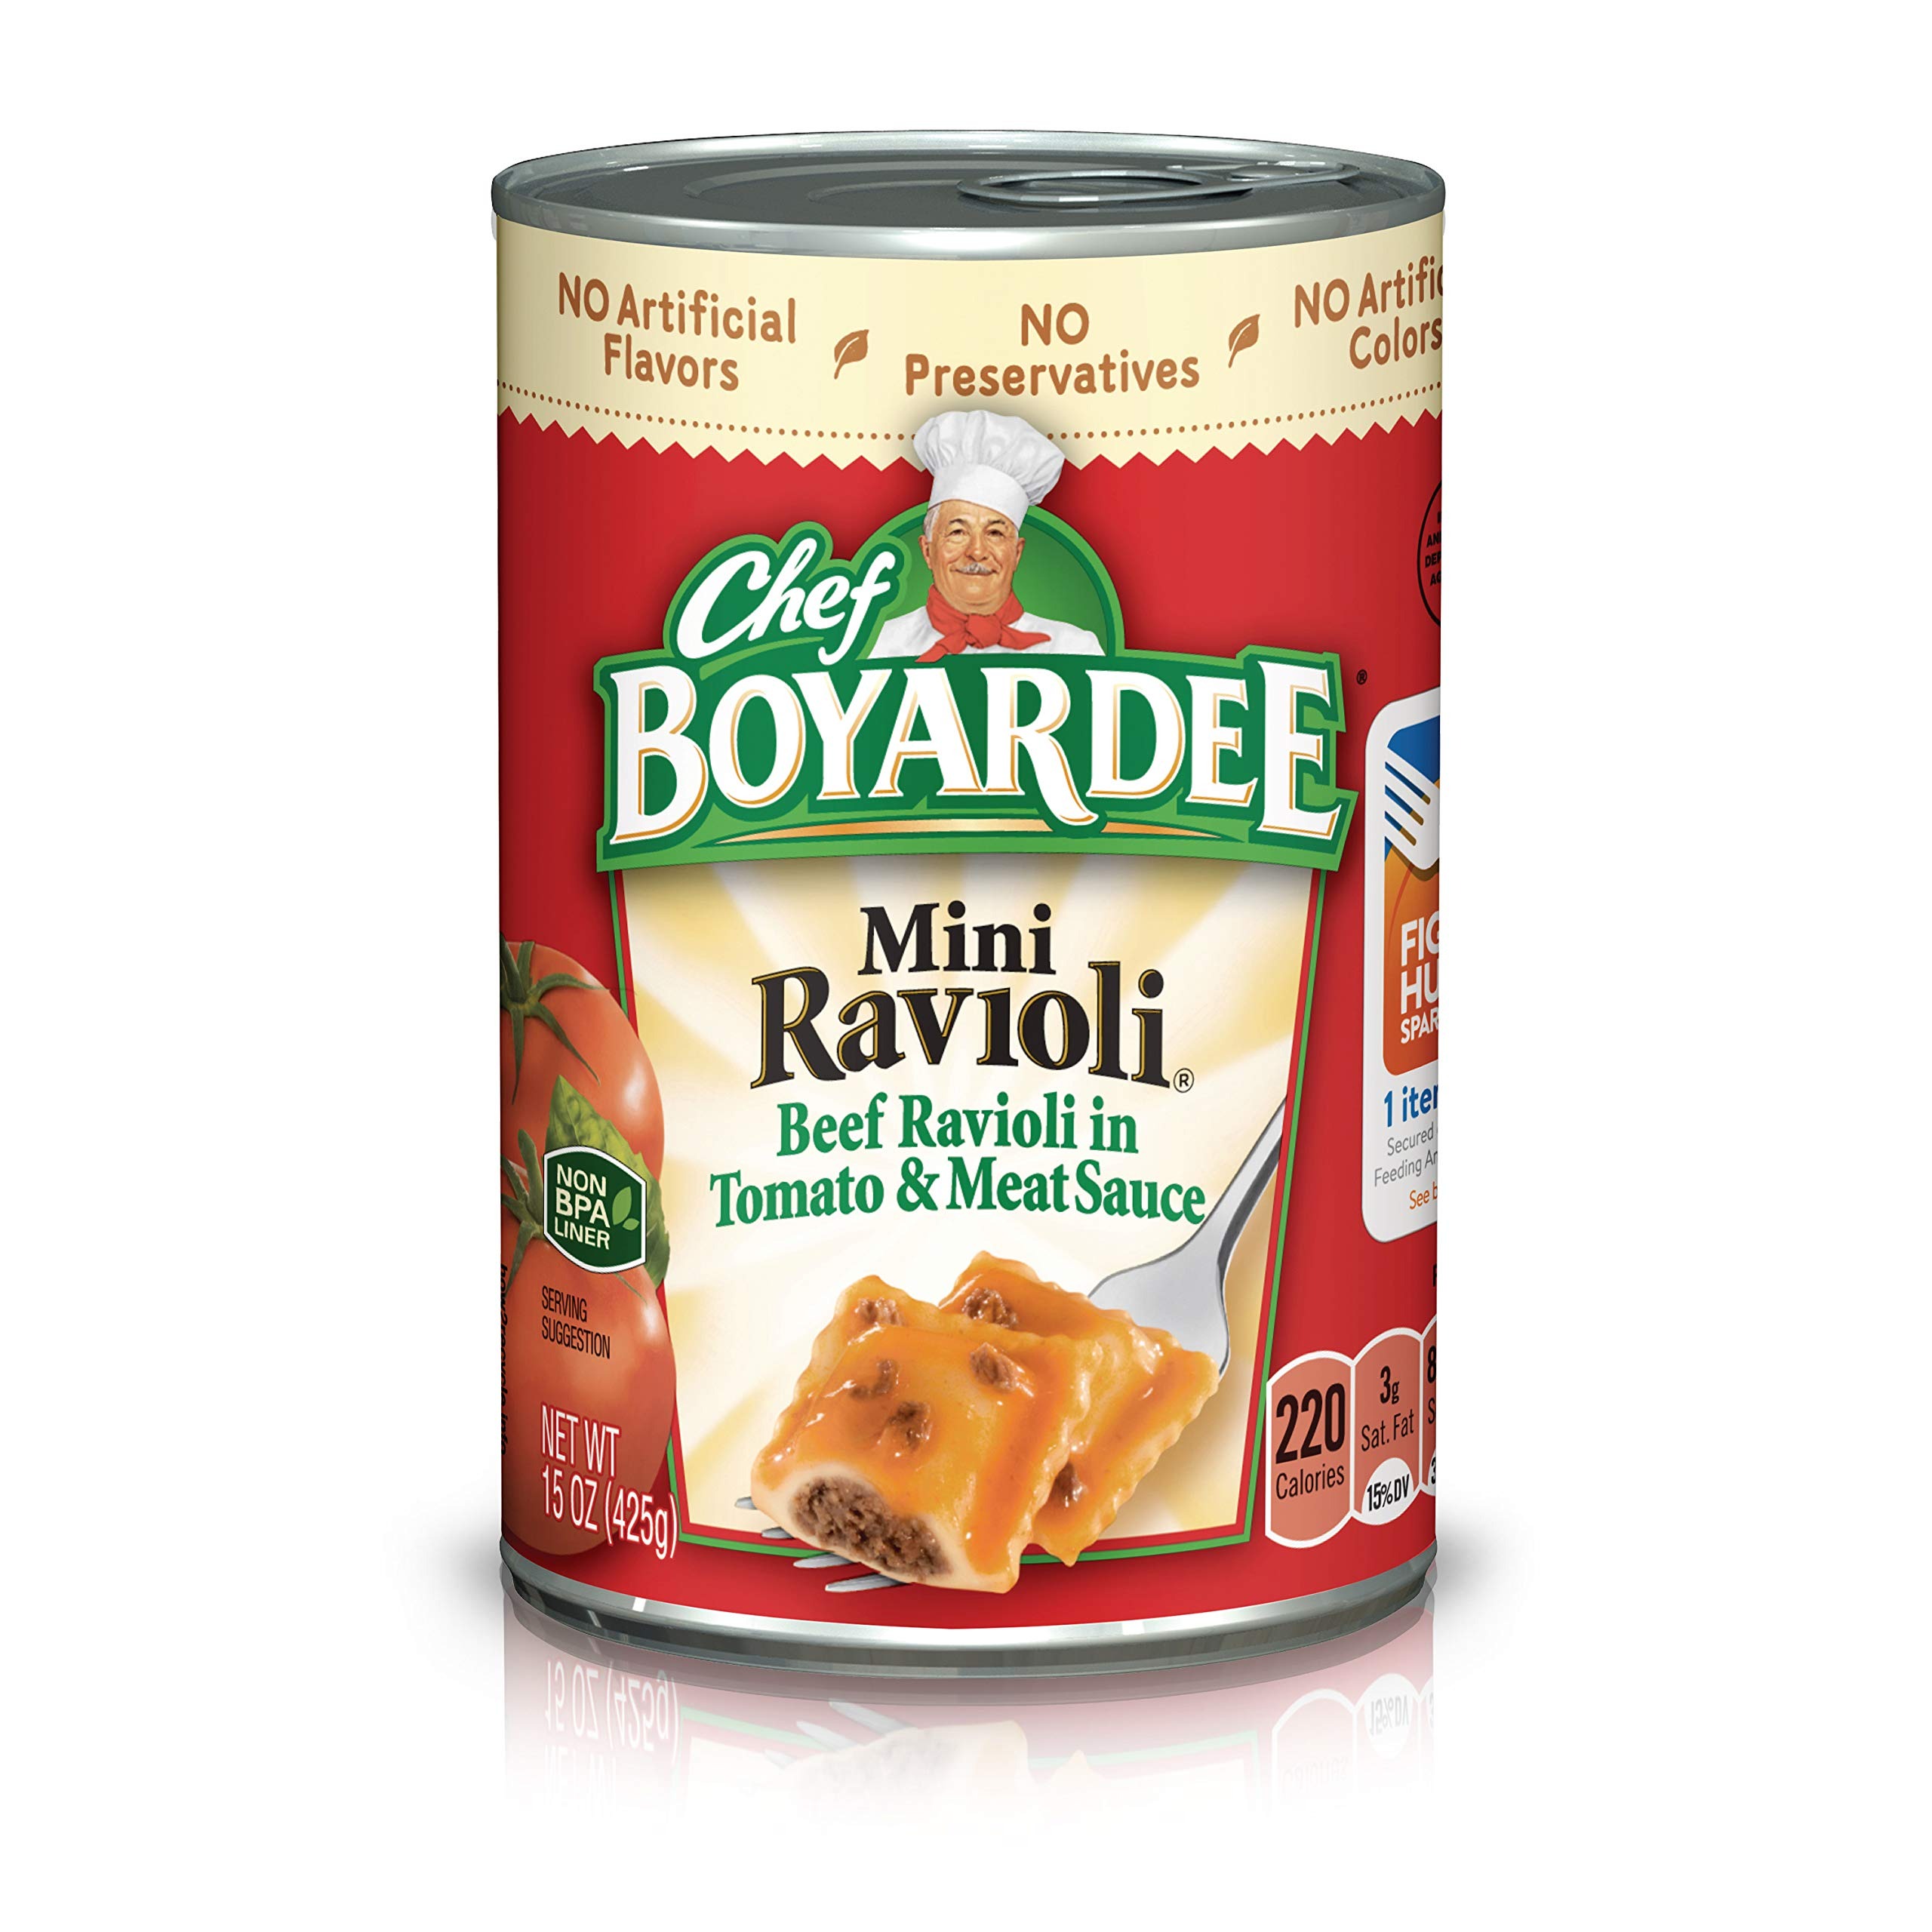
Item Name: Chef Boyardee Mini Beef Ravioli, 15 Oz, Pack of 6
Bullet Point 1: Made with enriched pasta, smothered in rich, Italian-flavored tomato sauce, and stuffed with real beef, Chef Boyardee Mini Ravioli has the timeless flavor you'll love in a fun, bite-sized package
Bullet Point 2: When you need a quick meal, Chef Boyardee has your back. Just pop the easy-open lid, and in 90 seconds, dinner is ready to serve
Bullet Point 3: Chef Boyardee Mini Ravioli is so simple and easy to prepare, anyone can grab it off the shelf for a quick and filling snack
Bullet Point 4: Each 15 oz, easy-open can of Chef Boyardee Mini Ravioli contains 2 servings of pasta and tomato sauce, with 8 grams of protein and 220 calories per serving
Bullet Point 5: Ready to Eat: Add to your canned-food supply for survival food or your emergency disaster kit
Value: 90.0
Unit: Ounce

Price: 1